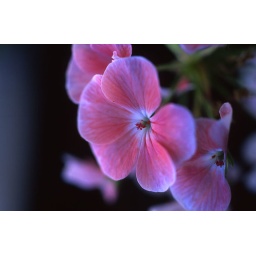
I was at a friend's house and noticed this flower by the window sill.